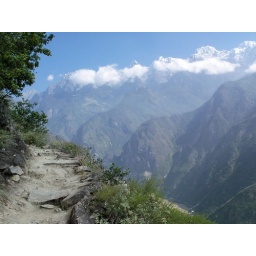
rocky trail, river in the gorge, mountains for miles